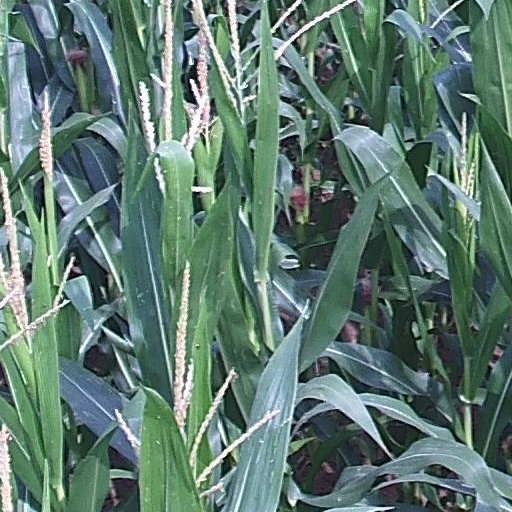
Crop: maize; corn